Piraeus

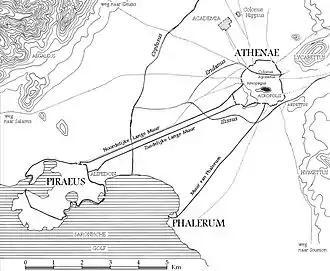
The Long Walls connecting the ancient city of Athens to its port of Piraeus.

Piraeus has been inhabited since at least the 26th century BC. Piraeus is a rocky outcropping on the Greek coast that features the steep hill of Munichia and modern-day Kastella. Although long connected to the mainland by a land bridge that is consistently above water, Piraeus in prehistoric times was an island connected to the mainland only by a low-lying stretch of land that was flooded by sea water most of the year. Whenever the land bridge dried up, it was used as a salt field (its ancient name, the Halipedon, means the 'salt field'), and its muddy soil made for a tricky passage. Over time, however, the area became increasingly silted, high, and dry—and flooding ceased—so that, by early classical times, the land passage could be safely crossed at all times. Thus in ancient Greece, Piraeus assumed increased importance because of its three deep-water harbours: the main port of Cantharus and the two smaller ports, Zea and Munichia. The Piraeus harbours gradually replaced the older and shallower Phaleron harbour, which fell into disuse.